17th Attack Squadron

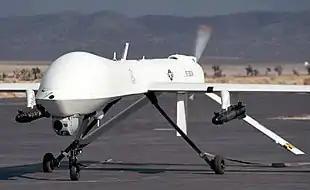
MQ-1 Predator UAV

The squadron was activated at what was then known as Indian Springs Air Force Auxiliary Field (now Creech Air Force Base) on 8 March 2002, flying the MQ-1 Predator. Added the larger and more heavily armed MQ-9 Reaper in 2006.